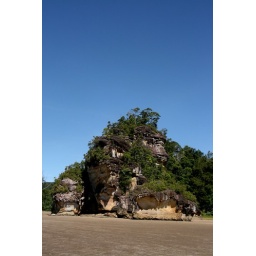
These rock formations get surrounded by water at high tide.